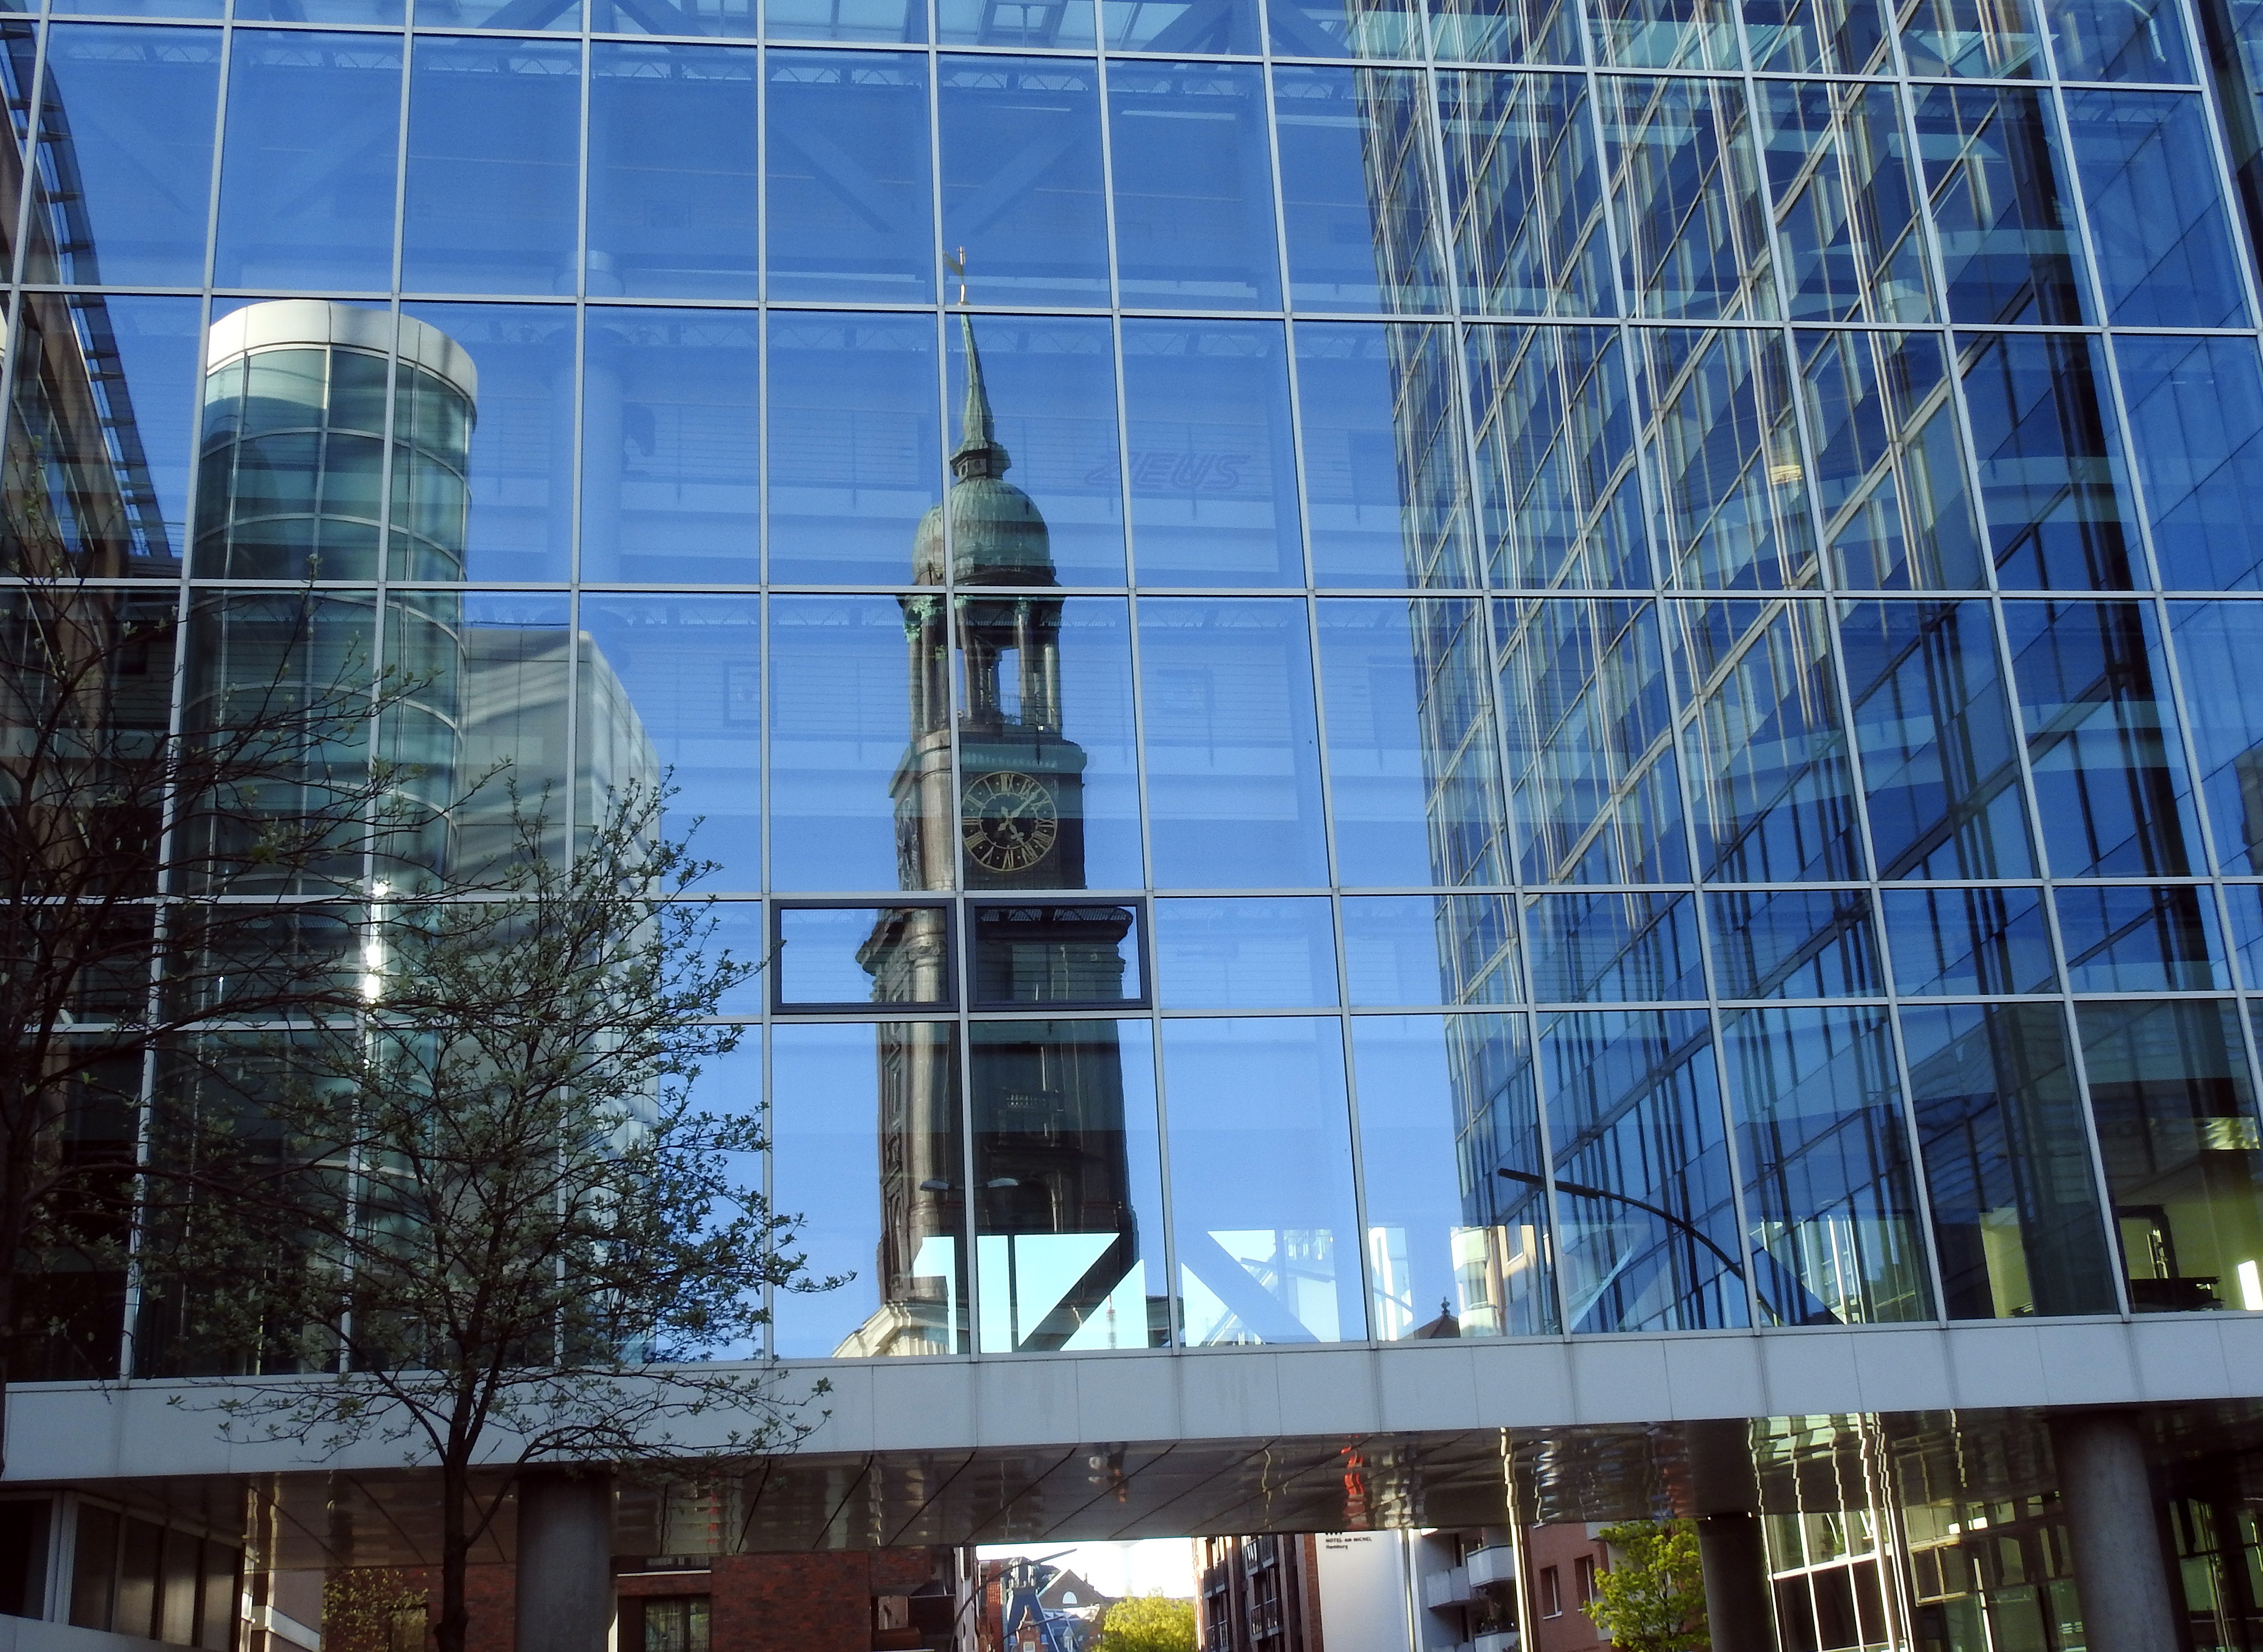
architecture, city, skyscraper, cityscape, downtown, reflection, landmark, facade, church, tower block, headquarters, hamburg, mirroring, metropolis, hanseatic city, michel, st michaelis, hamburger michel, urban area, metropolitan area